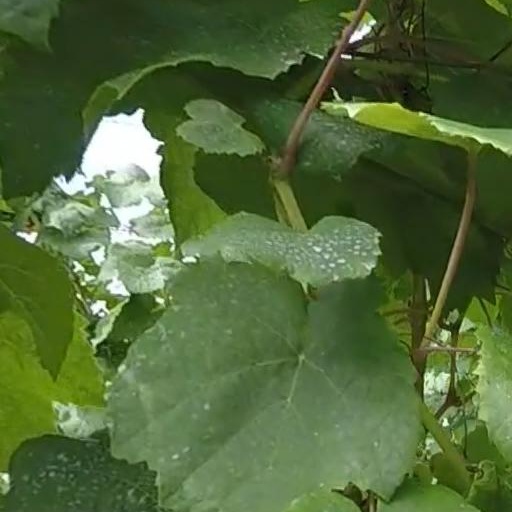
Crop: grape